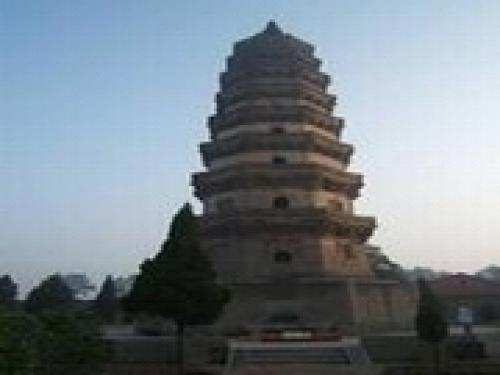
地标名称：普彤寺
所在城市：邢台市·南宫市